Sarnen

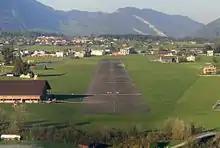
Kägiswil landing strip near Sarnen

Giswil is served by Sarnen station on the Brünig line, an inter-regional narrow-gauge railway from Interlaken to Lucerne. The hourly InterRegio train between Interlaken and Lucerne stops at the station, as does the half-hourly Lucerne S-Bahn S5 service between Giswil and Lucerne.